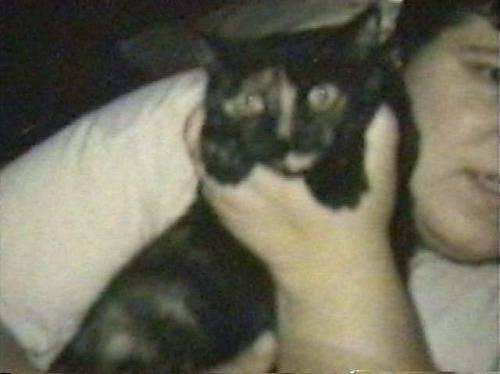
cat